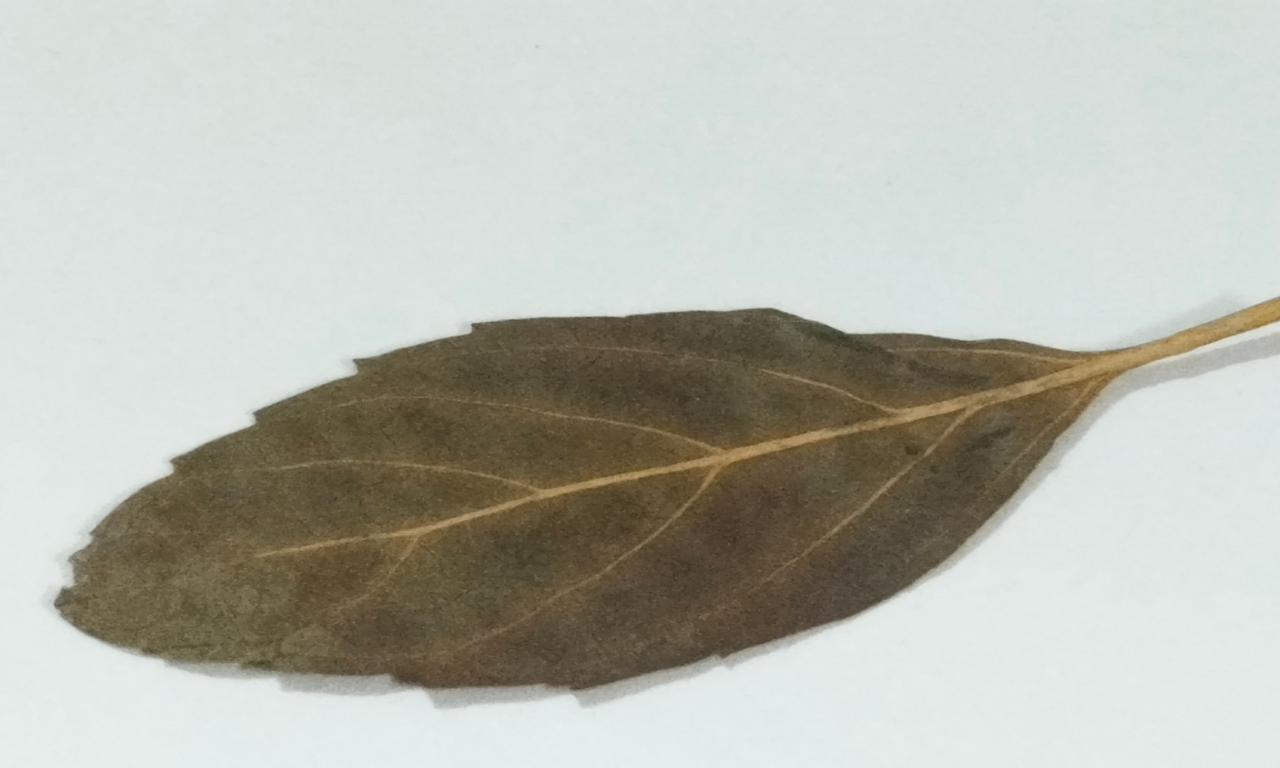
Label: Dried